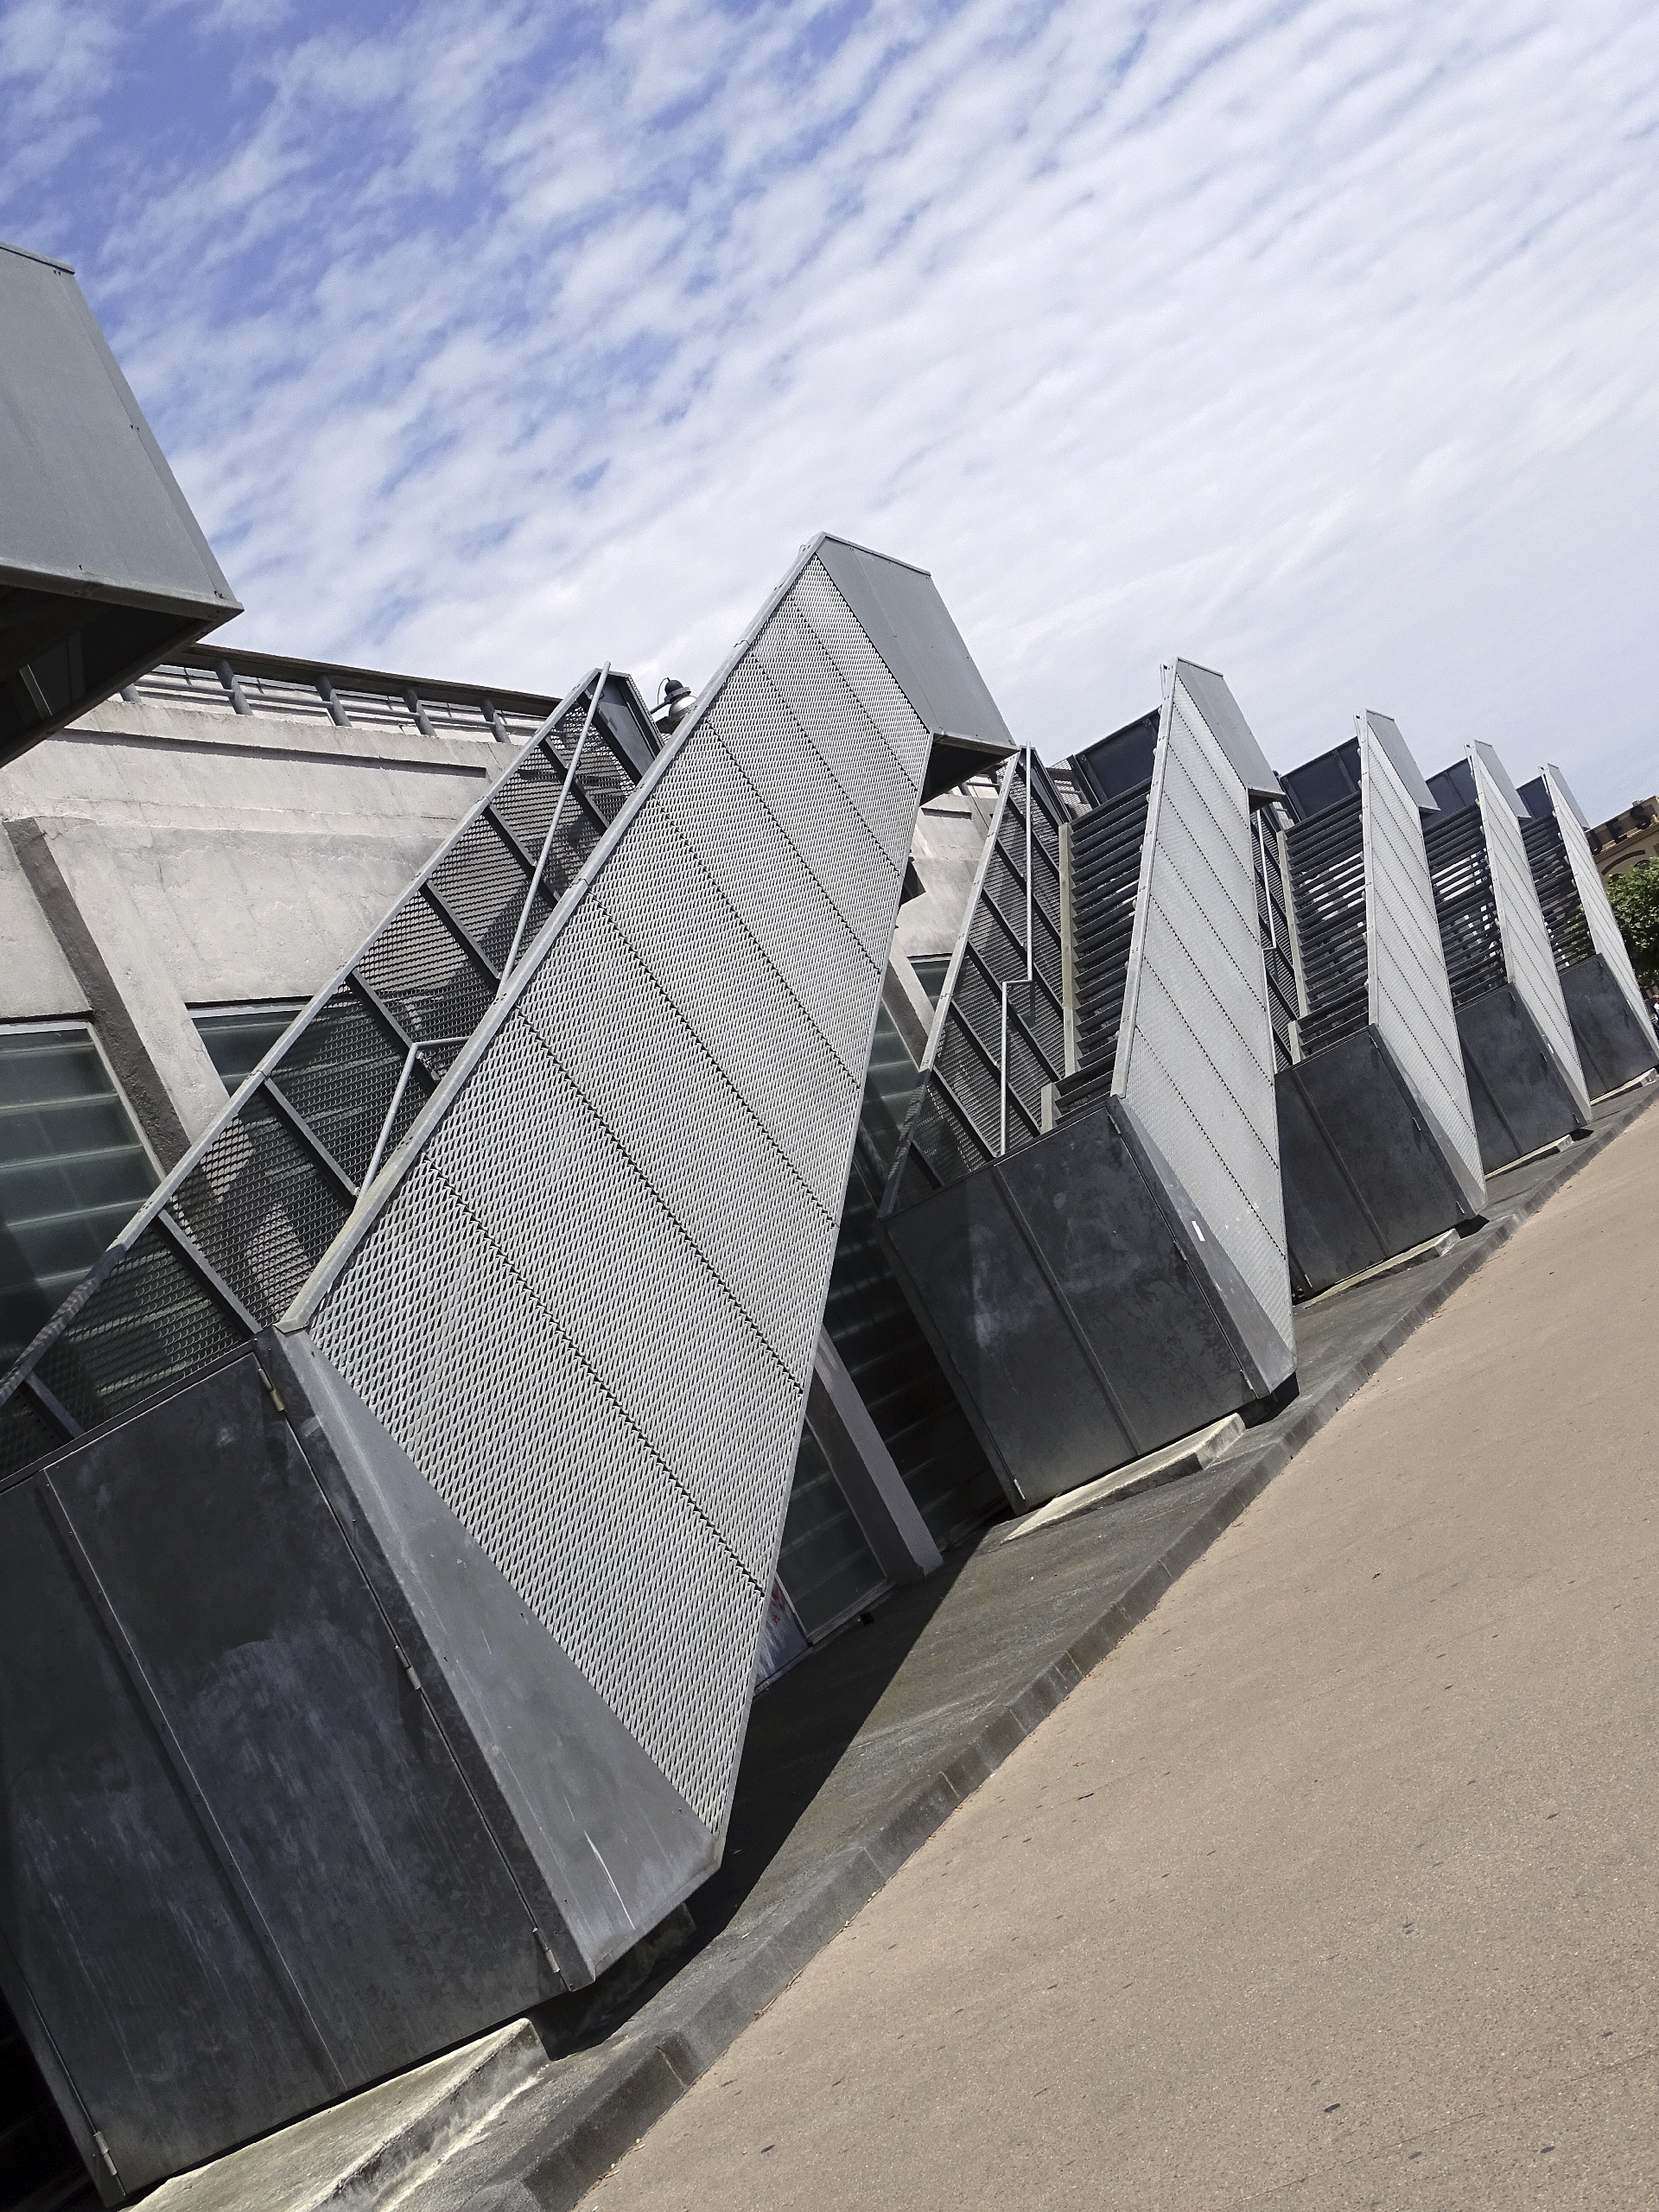
architecture, structure, sky, white, roof, building, city, skyscraper, geometry, metal, facade, blue, professional, stadium, concrete, tower block, clouds, stairs, boarding, vertical, bordeaux, markets, gateways, atmosphere of earth